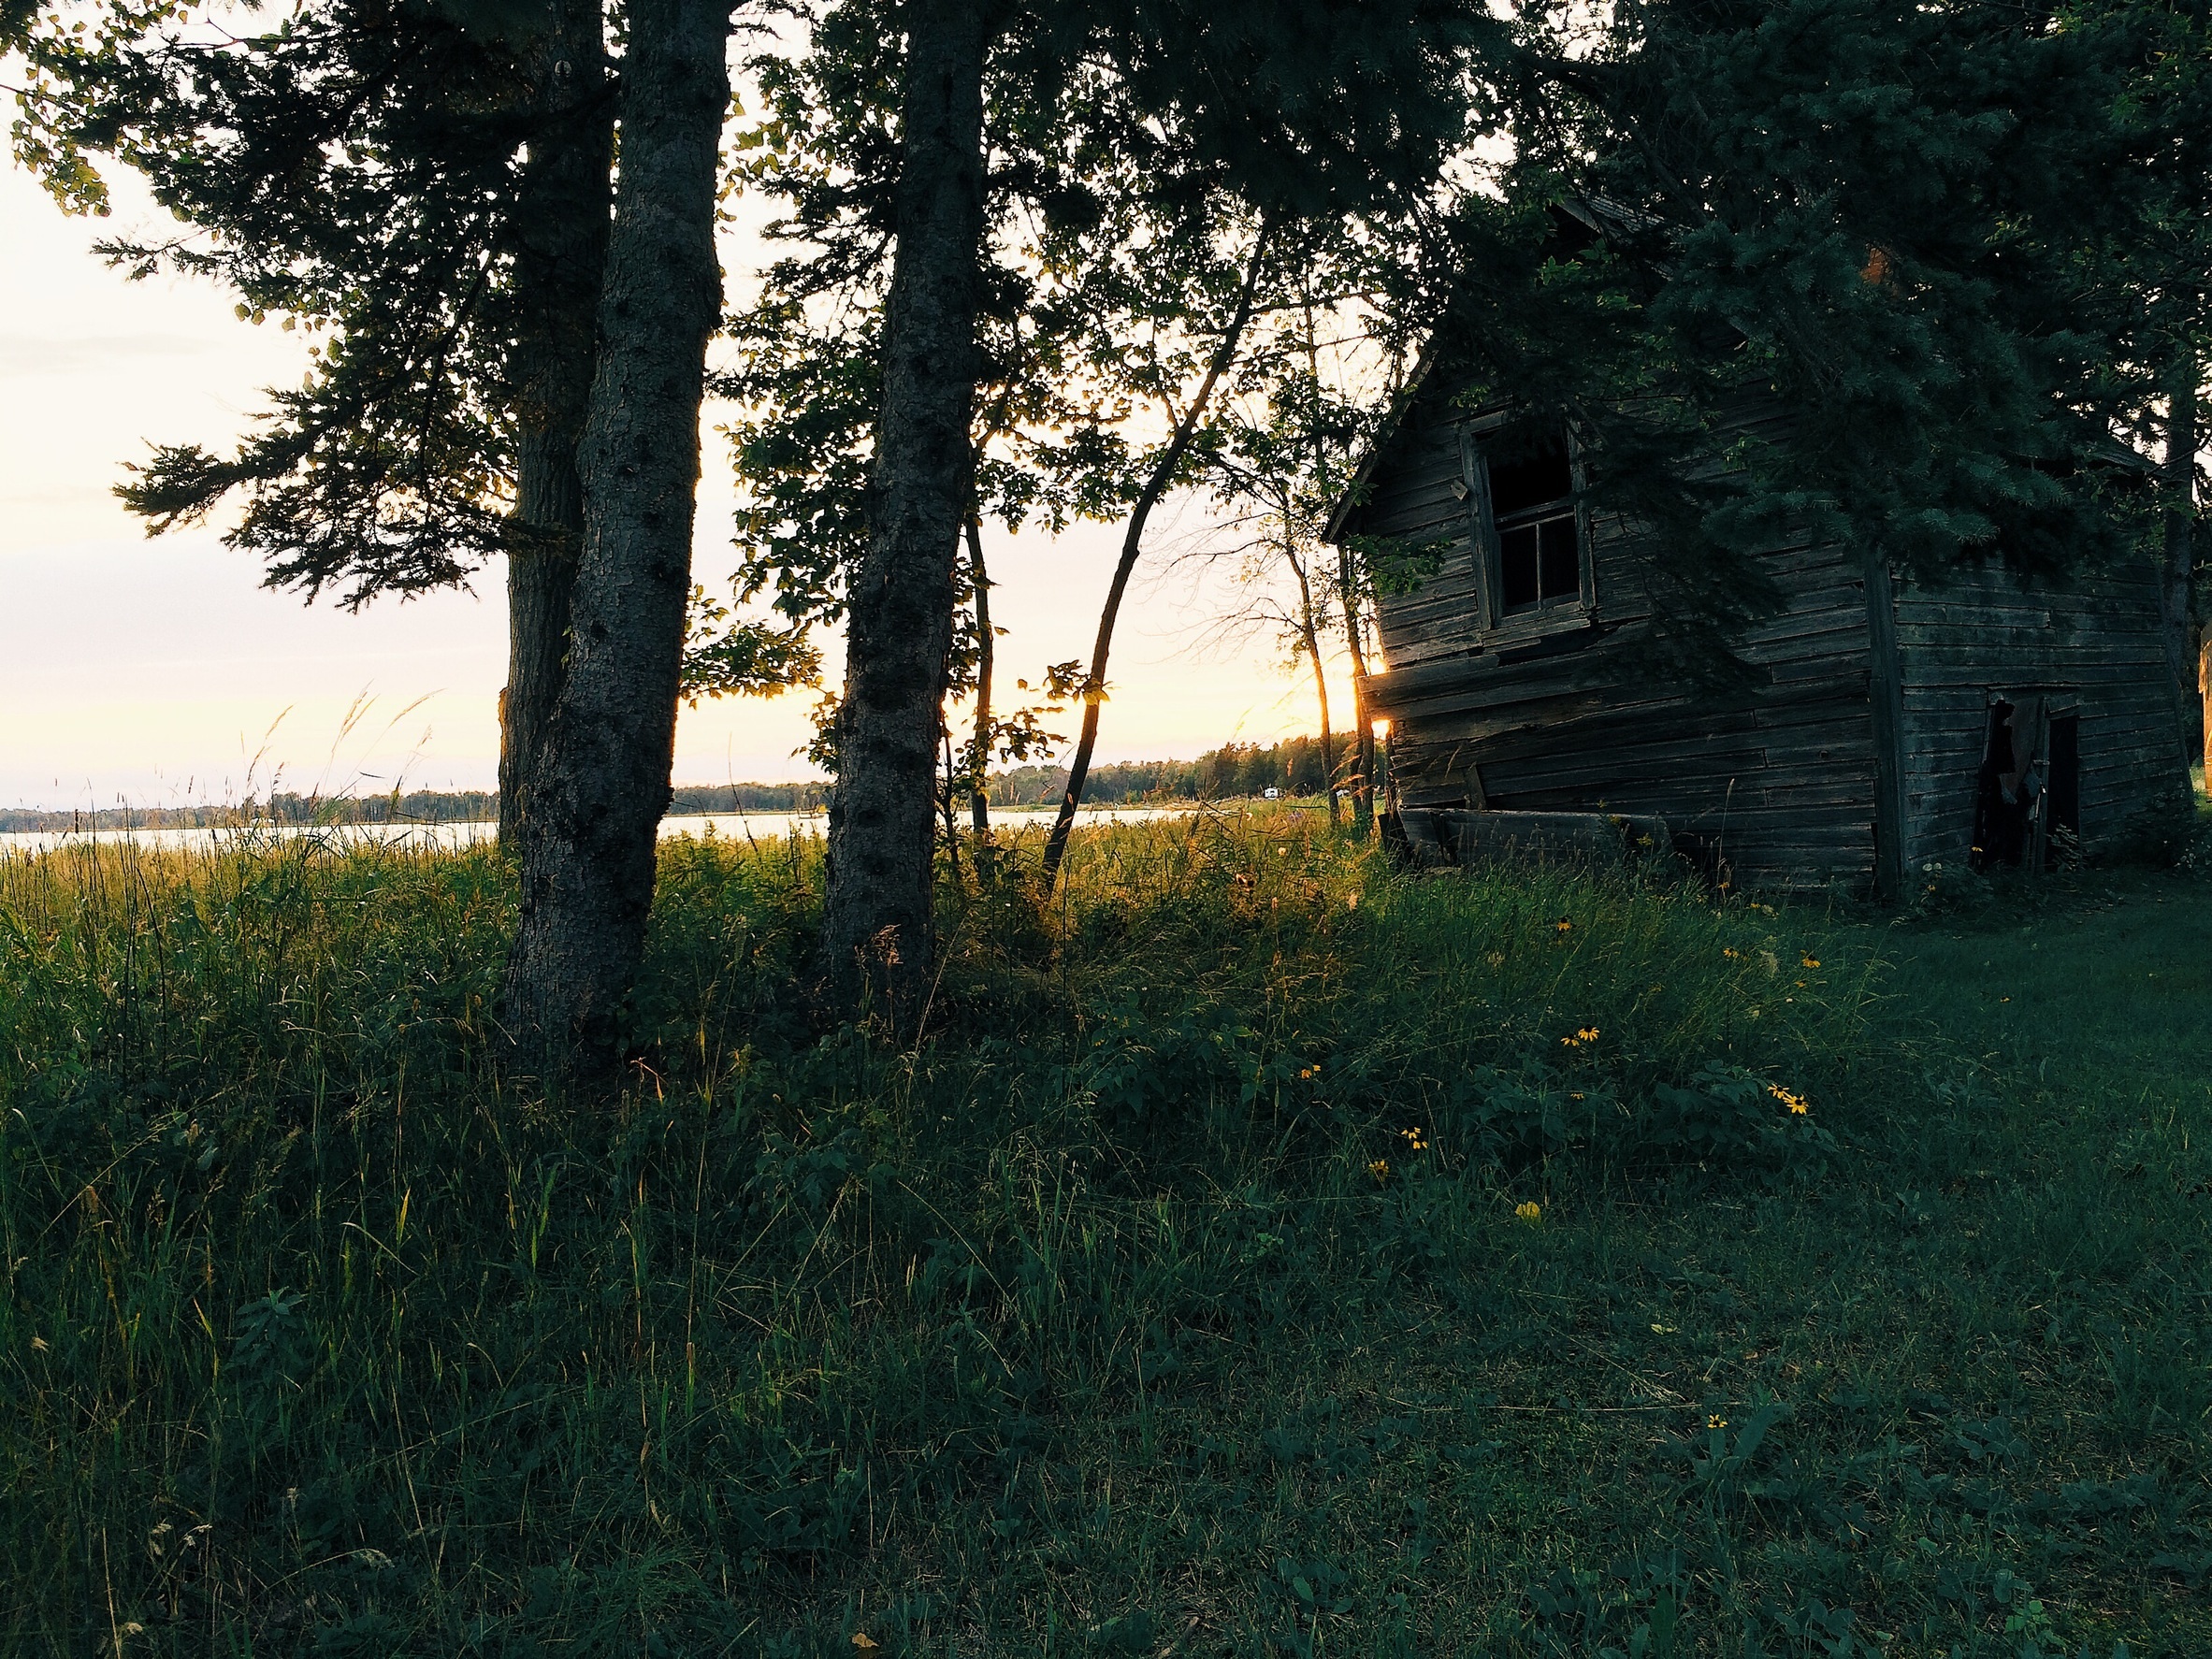
tree, nature, forest, grass, light, plant, wood, lawn, meadow, house, sunlight, morning, leaf, flower, lake, shed, rural, green, cottage, autumn, season, trees, woodland, habitat, rural area, woody plant